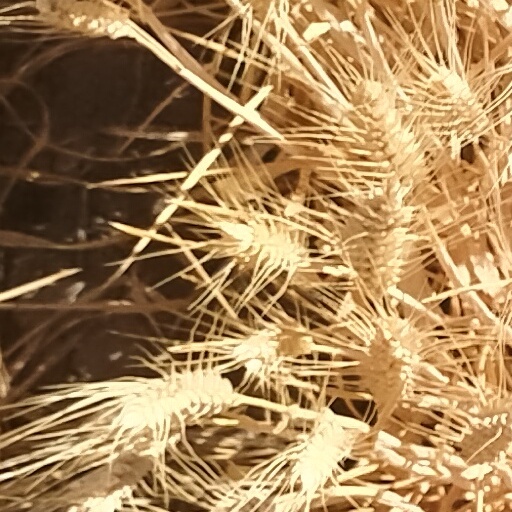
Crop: wheat